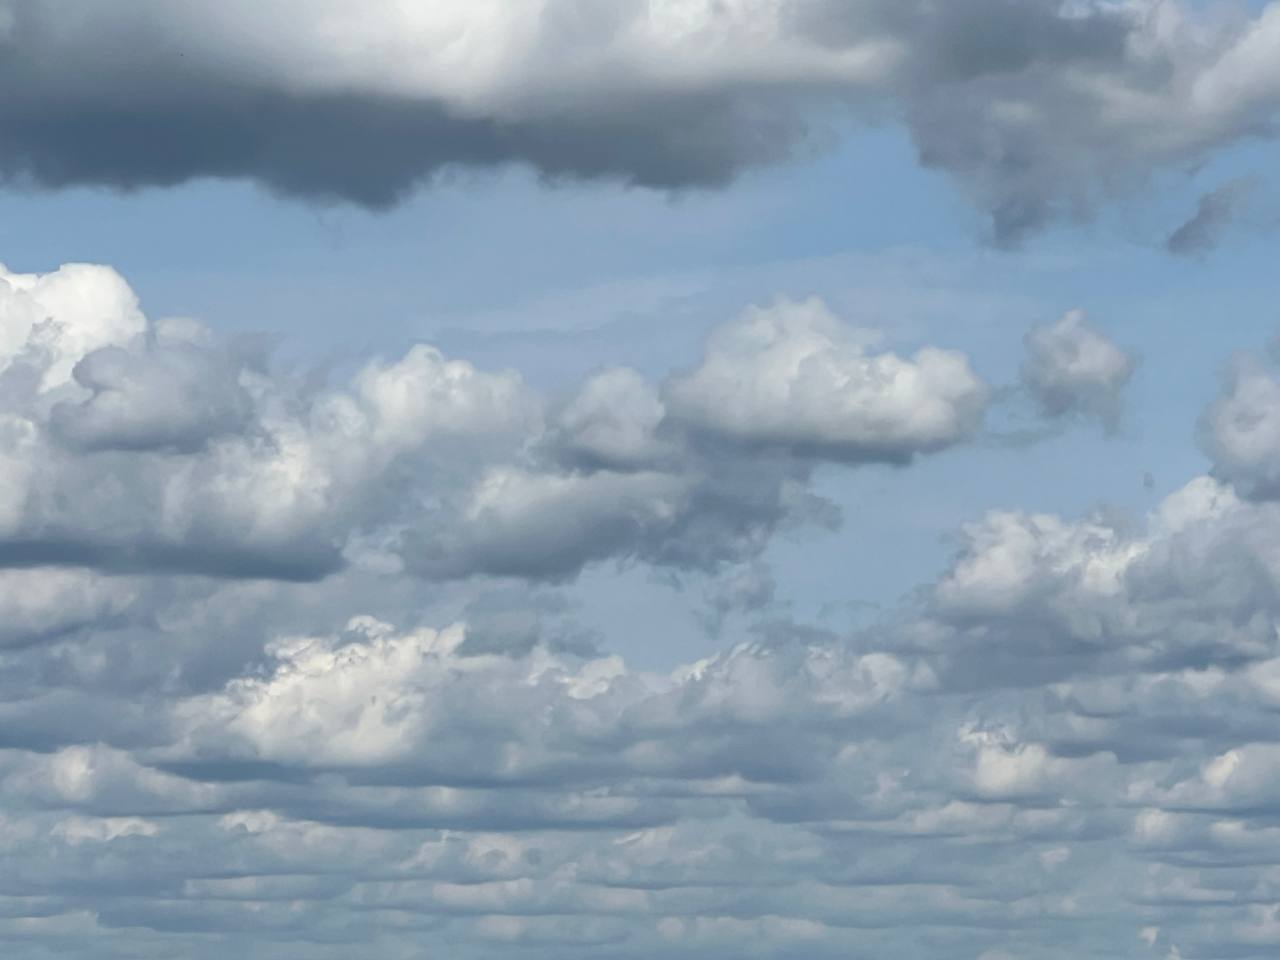
Cloud type: Stratocumulus